Chang Mei-yao

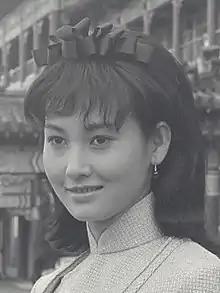

Chang Fu-chi (1 January 1941 – 1 April 2012), known by the stage name Chang Mei-yao, was a Taiwanese actress.